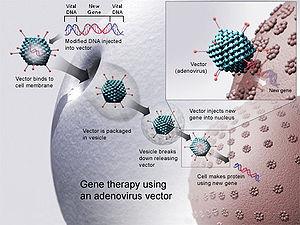
Un pancréas artificiel est une technologie pour aider les personnes atteintes de diabète à contrôler automatiquement leur glycémie en délivrant une fonctionnalité endocrine de substitution comparable à celle d’un pancréas sain.